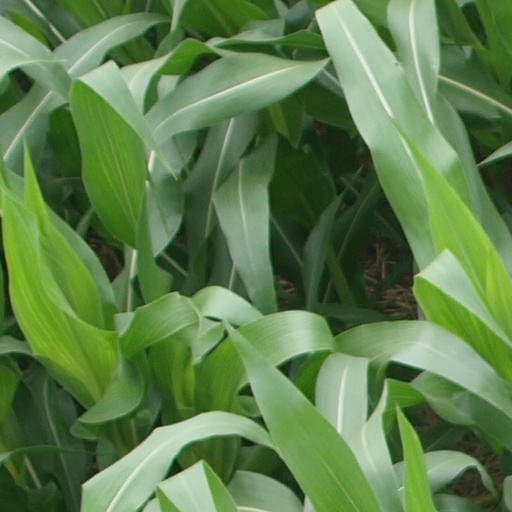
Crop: maize; corn